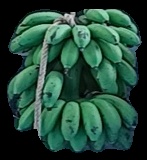
Variety: rasbale
Grade: grade2